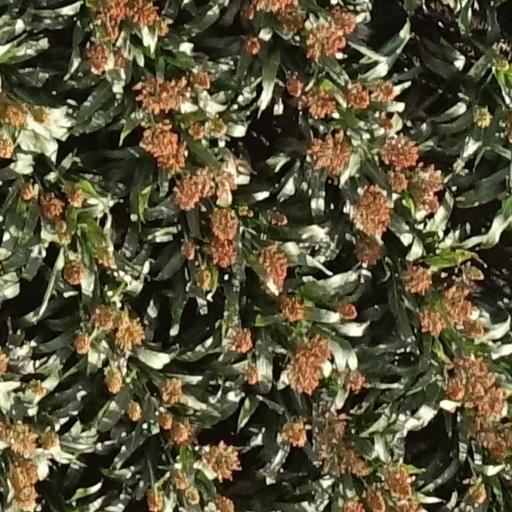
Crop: sorghum